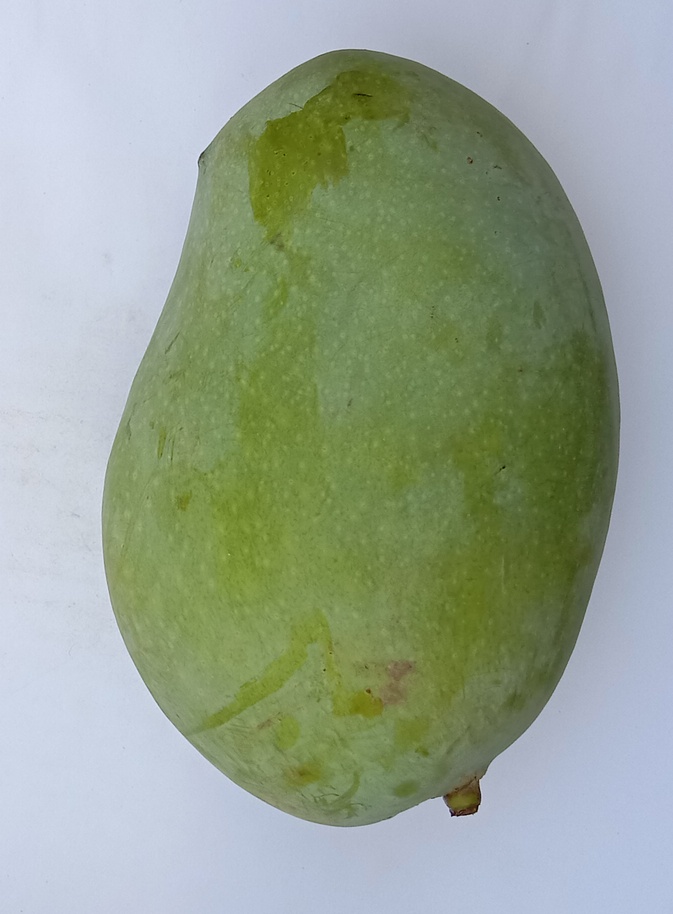
Mango variety: Fajri